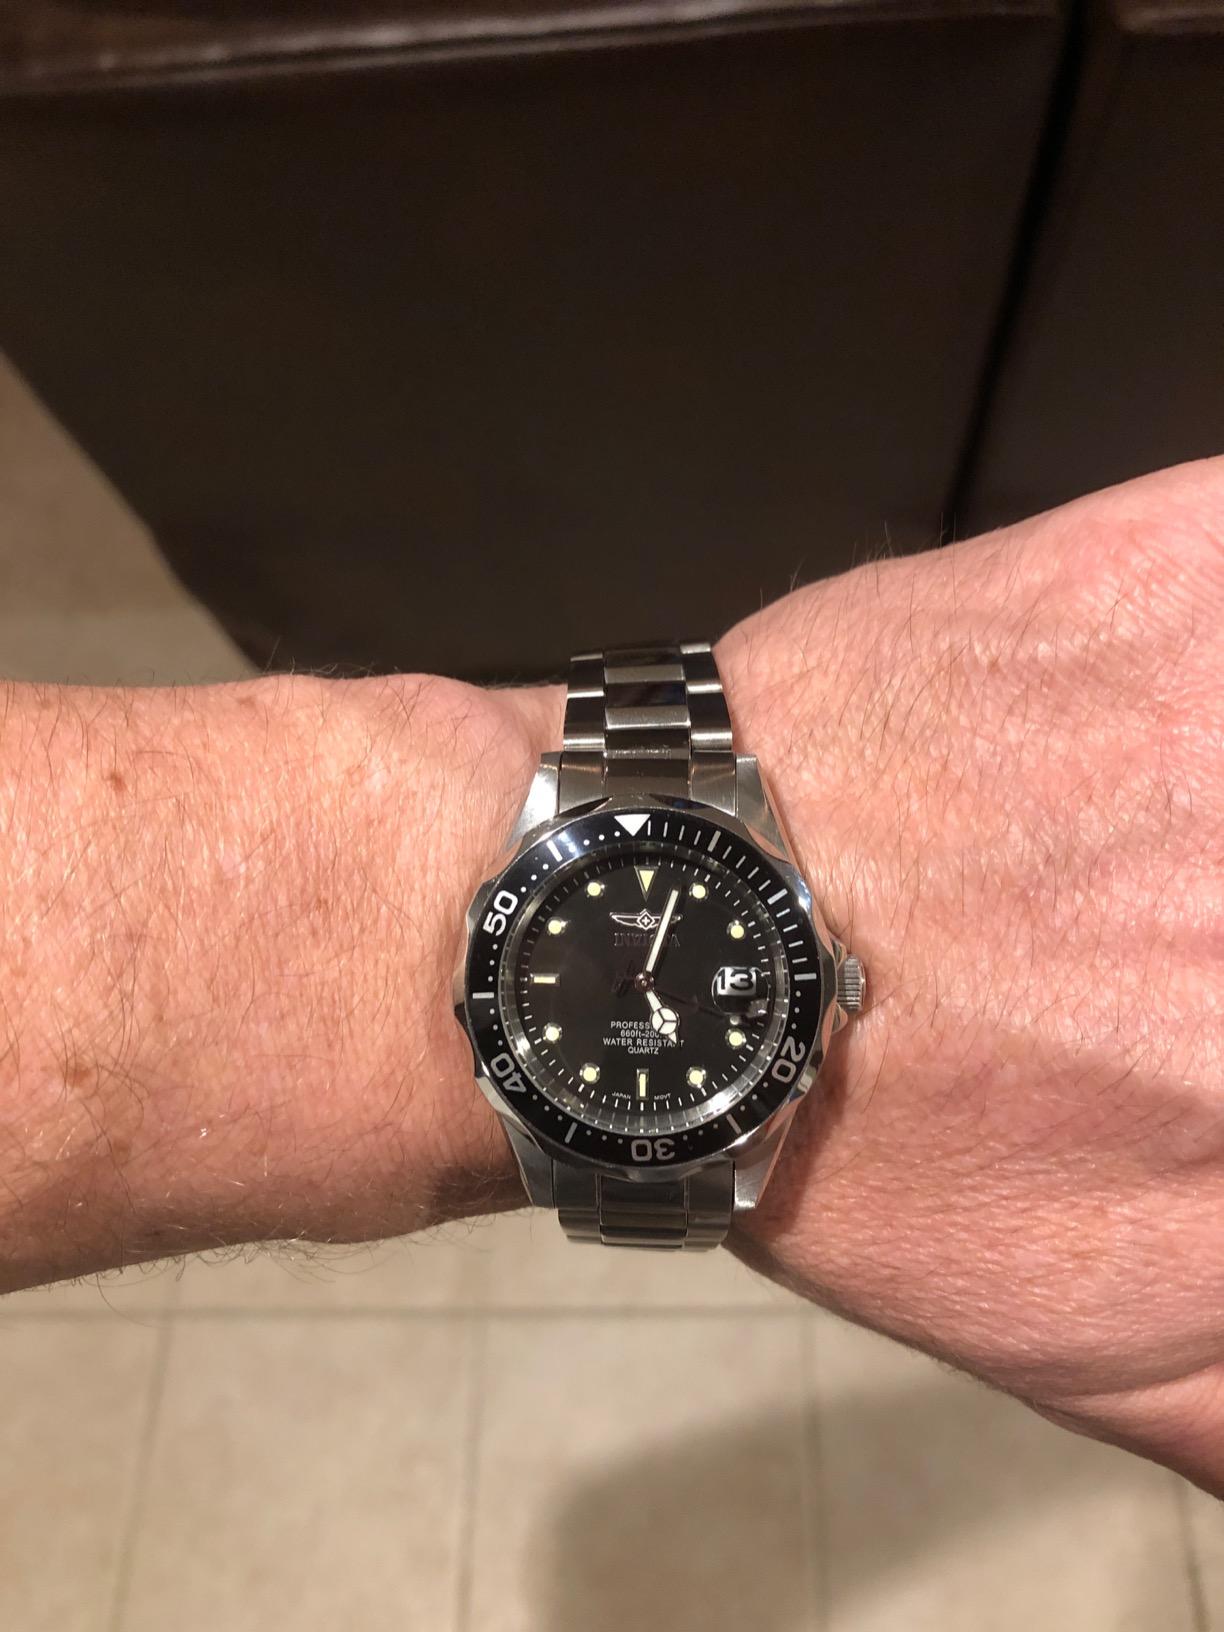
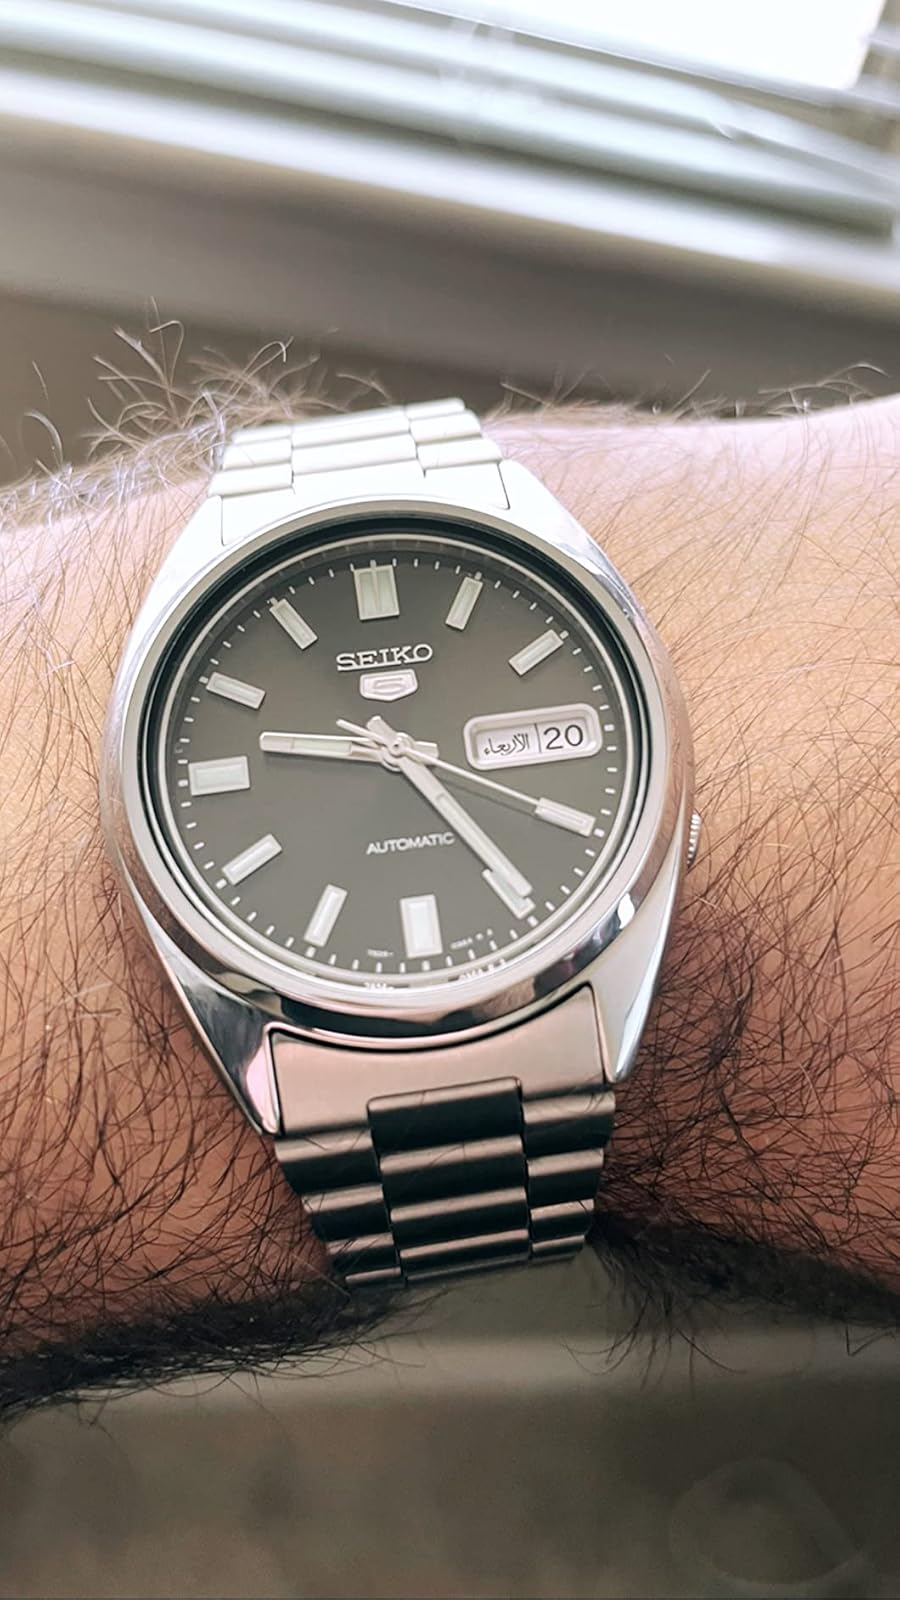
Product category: accessories_watch
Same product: no